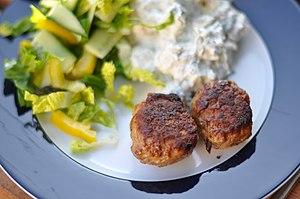
Le Danemark, en forme longue le royaume de Danemark ou le royaume du Danemark, est un pays d’Europe du Nord et de Scandinavie, dont le territoire métropolitain est situé au sud de la Norvège, de laquelle il est séparé par le Skagerrak ; au sud-sud-ouest de la Suède, le Kattégat faisant office de frontière naturelle avec cette dernière ; et au nord de l'Allemagne, seul pays avec lequel il partage une frontière terrestre. Sa capitale est Copenhague.